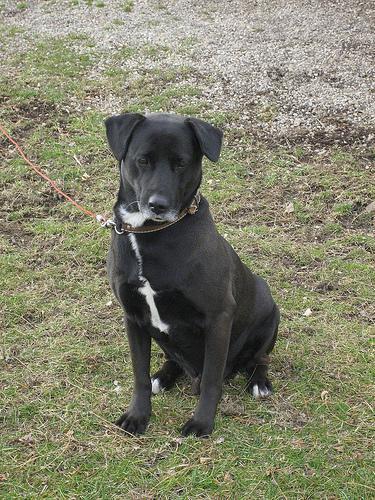
Labrador_retriever